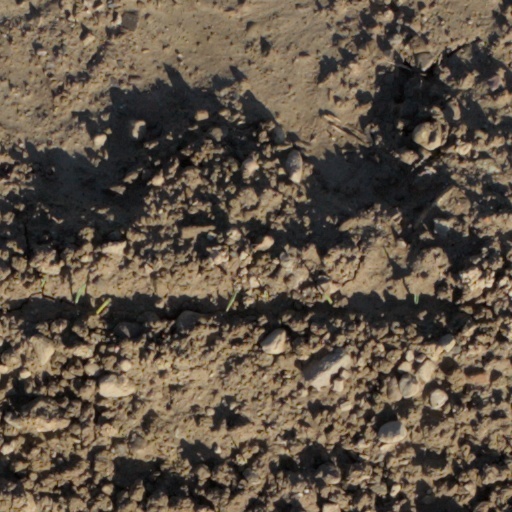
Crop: wheat